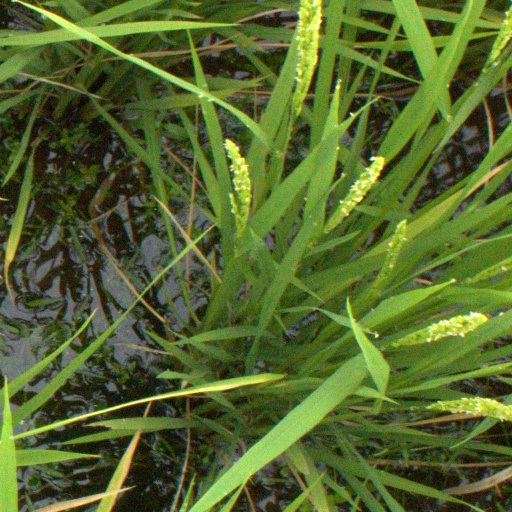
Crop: rice